Maarten Schenck van Nydeggen

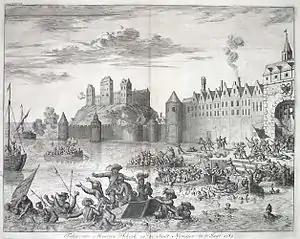
Martin Schenck drowns in the Waal River at Nijmegen, 10  August 1589.

By 1588, only Rheinberg remained outside the Spanish grasp, and in an effort to salvage the last major garrison in the electorate of Cologne for Gebhard Truchsess von Waldburg, Schenck intercepted and defeated seven companies of foot marching to Friesland, to reinforce Francisco Verdugo.